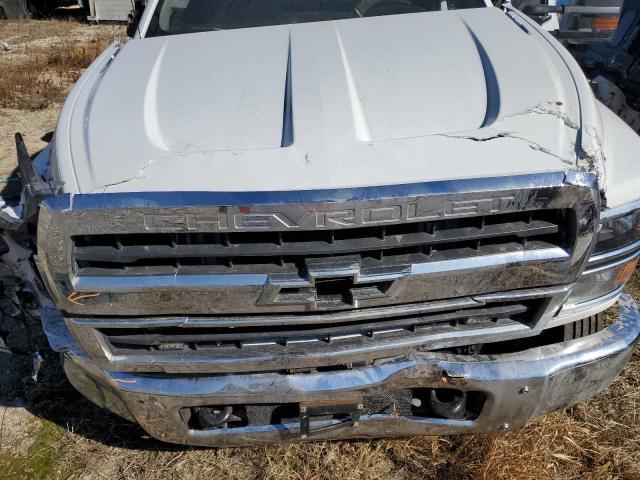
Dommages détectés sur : plaque d'immatriculation avant, pare-choc avant, capot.
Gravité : majeur